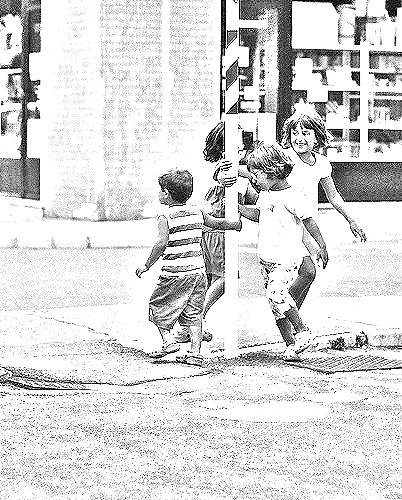
Portrait style: Sketch Portrait